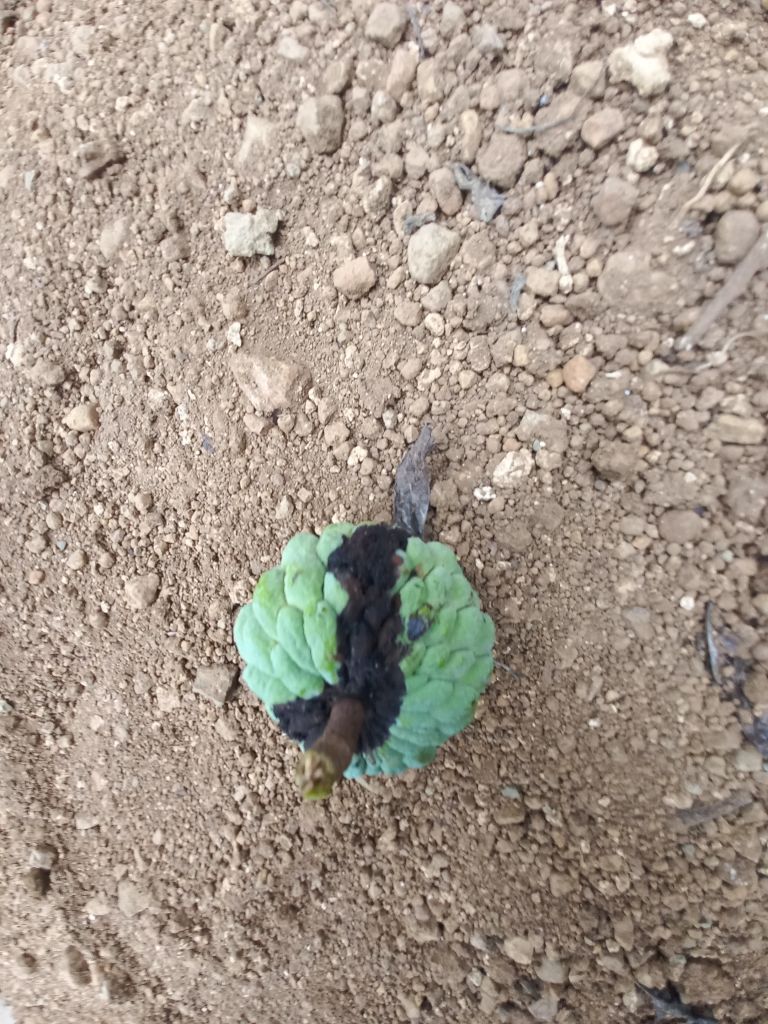
Disease label: Diplodia Rot